Answer in natural language. Consider the 3D positions of the objects in the scene and not just the 2D positions in the image. Is the centerpoint of  modern black leather chair (highlighted by a red box) at a higher height than Window (highlighted by a blue box)? Choose between the following options: no or yes
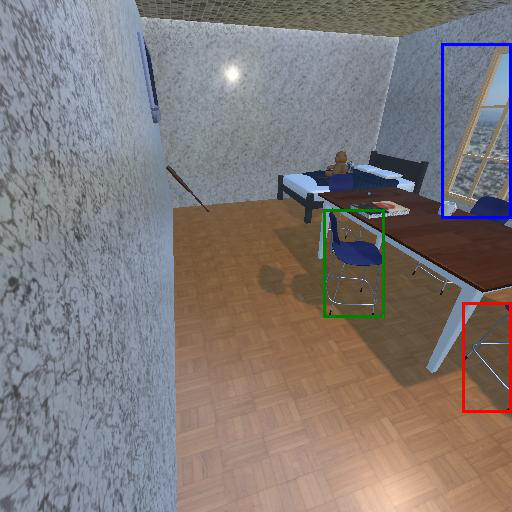
<answer>no</answer>